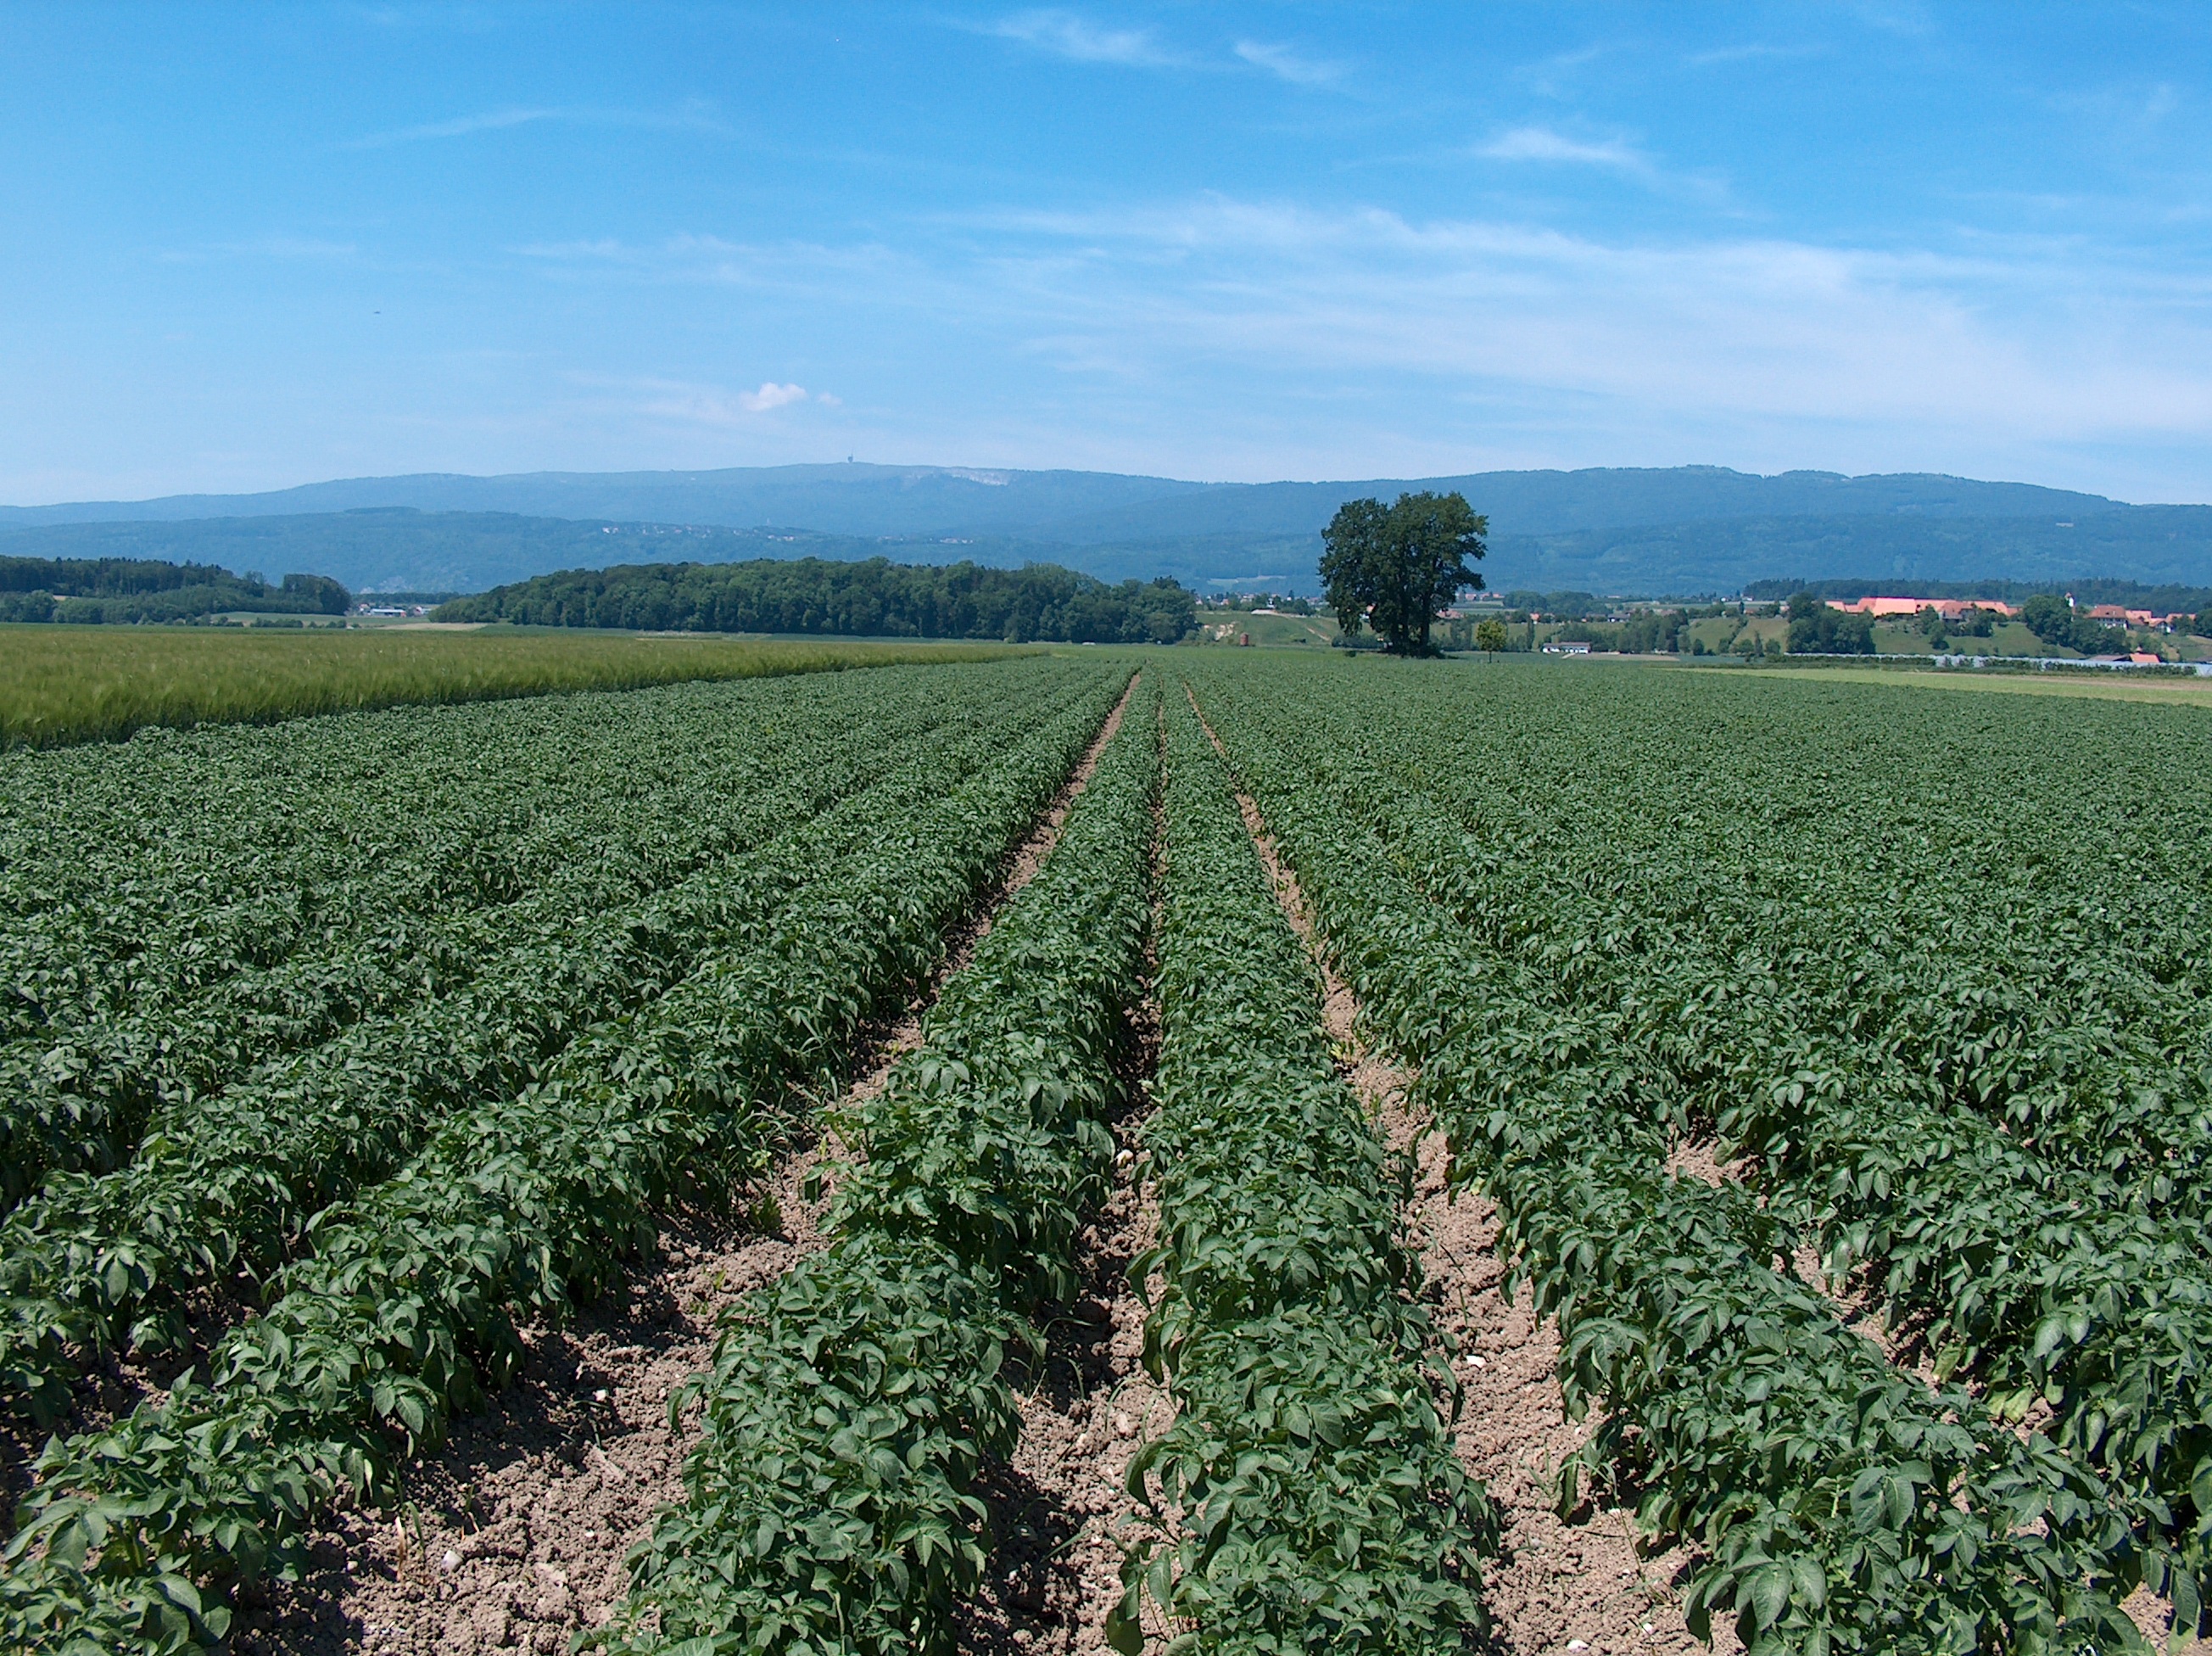
field, farm, flower, crop, soil, agriculture, plantation, brassica, potatoes, rural area, potato field, grass family